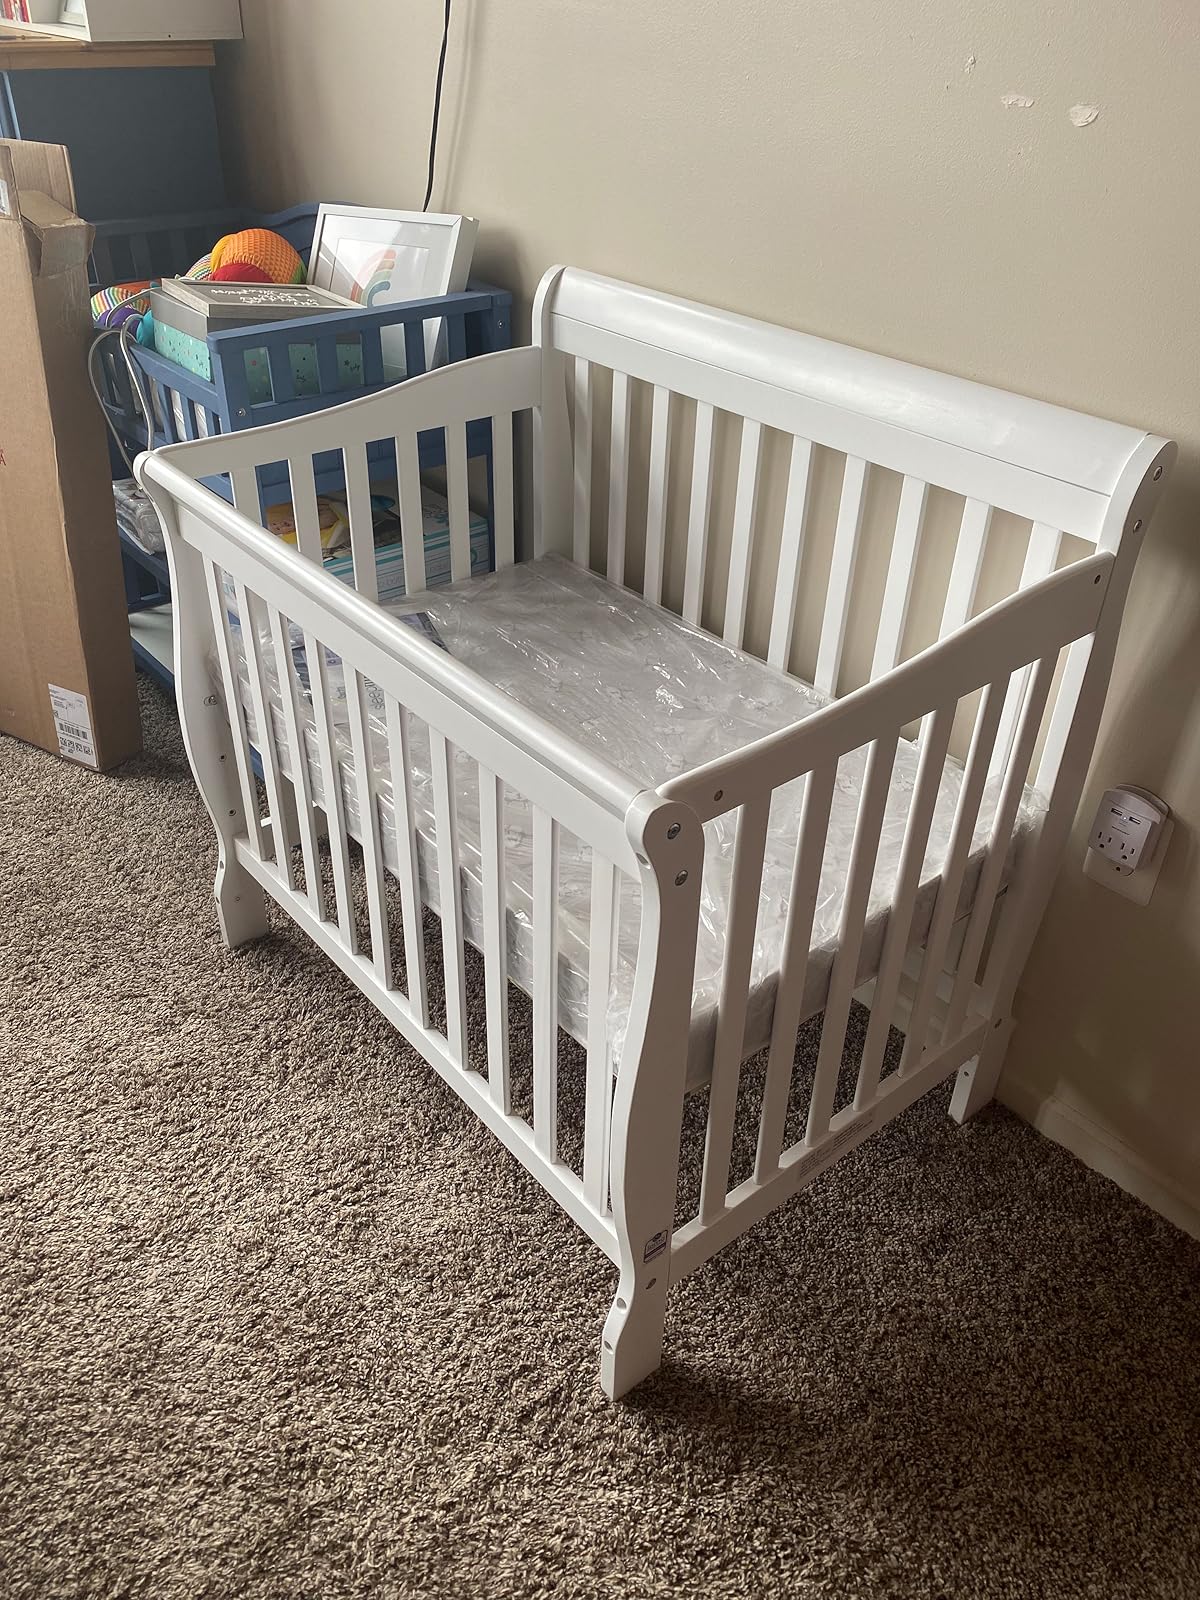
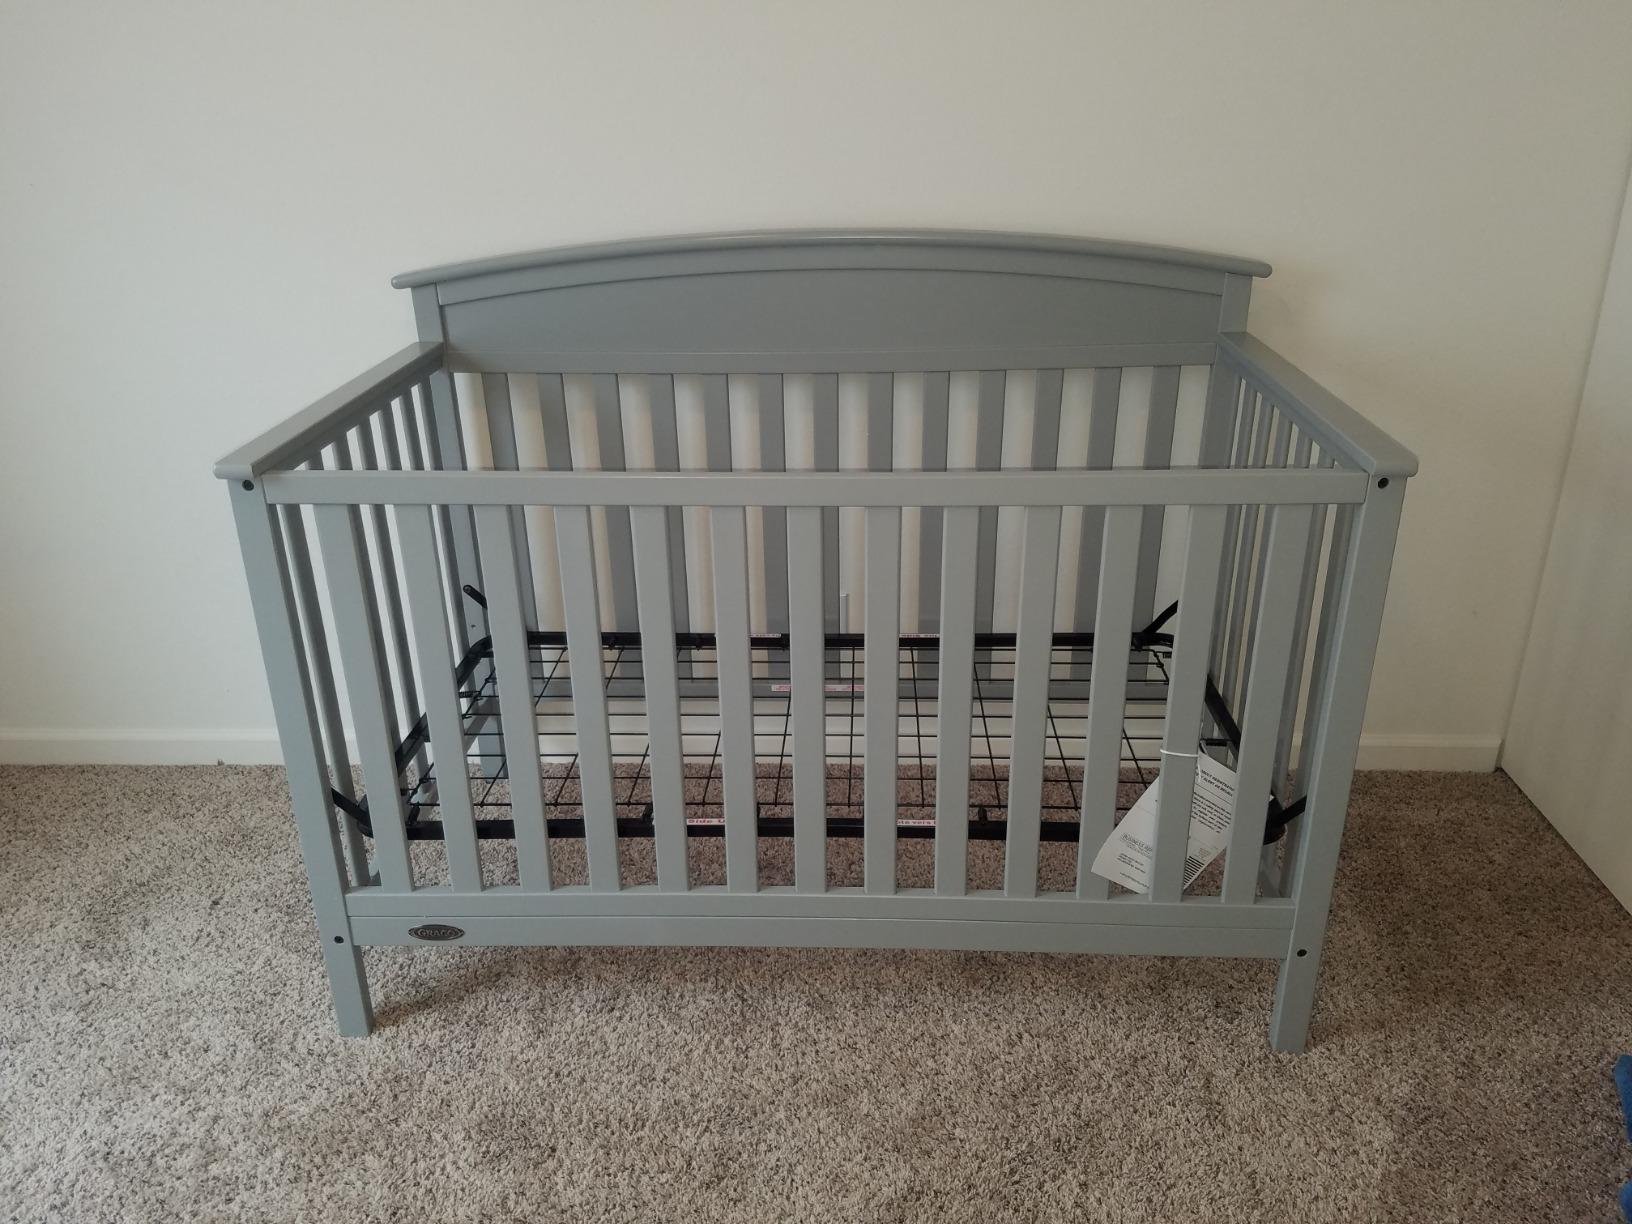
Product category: products_crib
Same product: no